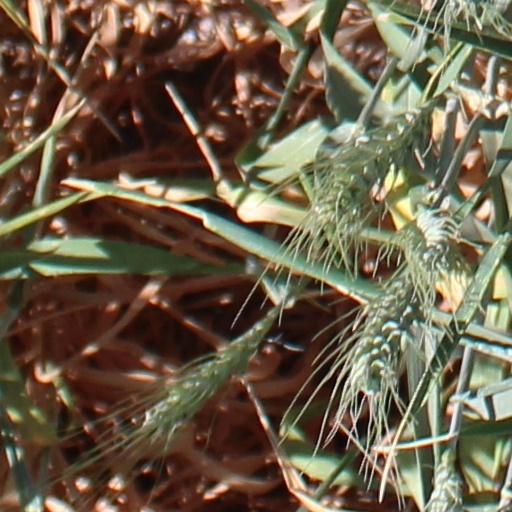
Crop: wheat